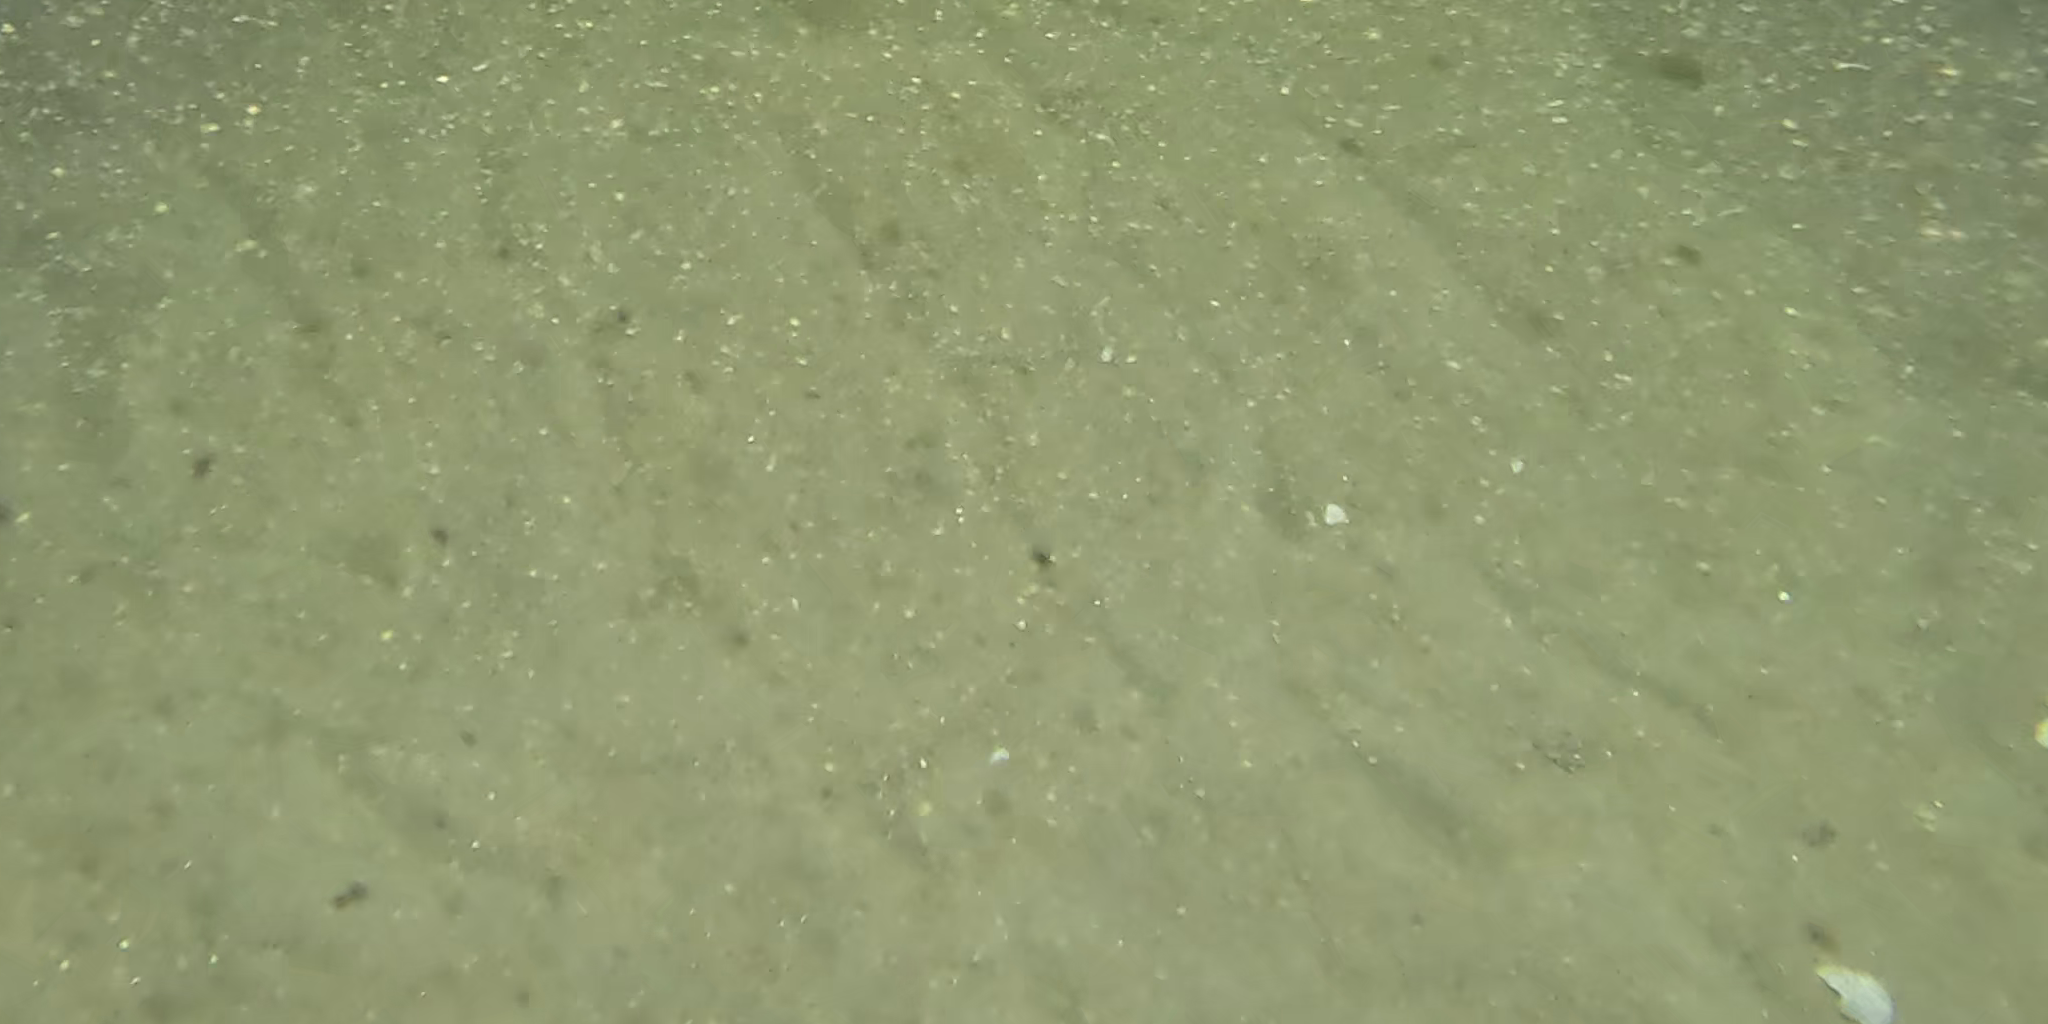
Seabed habitat: sand